Ceramography

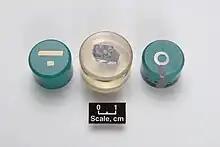
Embedded, polished ceramographic sections.

Alternatively, non-cubic ceramics can be prepared as thin sections, also known as petrography, for examination by polarized transmitted light microscopy. In this technique, the specimen is sawed to ~1 mm thick, glued to a microscope slide, and ground or sawed (e.g., by microtome) to a thickness ("x") approaching 30 μm. A cover slip is glued onto the exposed surface. The adhesives, such as epoxy or Canada balsam resin, must have approximately the same refractive index (η ≈ 1.54) as glass. Most ceramics have a very small absorption coefficient (α ≈ 0.5 cm for alumina in Fig. 2) in the Beer–Lambert law below, and can be viewed in transmitted light. Cubic ceramics, e.g. yttria-stabilized zirconia and spinel, have the same refractive index in all crystallographic directions and appear, therefore, black when the microscope's polarizer is 90° out of phase with its analyzer.